Perry Mason (1957 TV series)

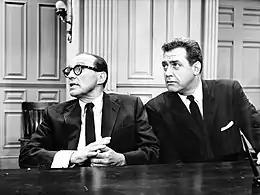
Perry Mason (Raymond Burr) defends Jack Benny, on trial for murder, in an episode of CBS-TV's "The Jack Benny Program" (1961)

""Perry Mason" was television's most successful and longest-running lawyer series," wrote TV historian Tim Brooks. "It remains, I think, the best detective series ever made for television," wrote film historian Jon Tuska. "The definitive portrayal, of course, was by former screen heavy Raymond Burr on the CBS series (1957–1966) in scripts faithfully based on Gardner's novels", wrote mystery writer Max Allan Collins.